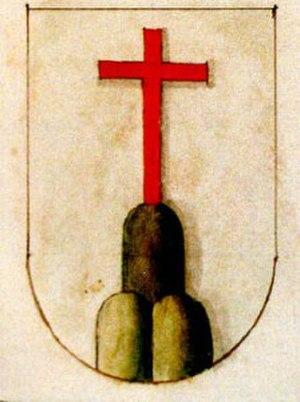
Les ermites de Saint Jérôme de Fiesole est un ordre monastique de type semi-érémitique et de droit pontifical. L'ordre est supprimé le 6 septembre 1668 par Clément IX.